Erwin Verstegen

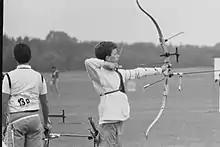

Erwin Verstegen (31 July 1970 – 5 March 1995) was a Dutch archer. He competed in the men's individual and team events at the 1992 Summer Olympics.